Larkin Company

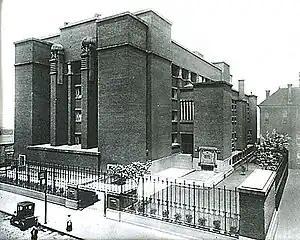

By 1925, Larkin had approximately 900 catalog items and factories covering sixteen-and-a-half acres and reached peak levels in the late 1920s with over 1,000 products and average yearly sales were $15.5 million and over 4,000 employees.